Ghani Yalouz

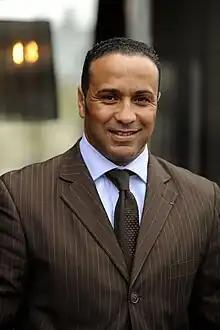

Ghani Yalouz (born 28 december 1967 in Casablanca, Morocco) is a French former wrestler who competed in the 1992 Summer Olympics, in the 1996 Summer Olympics, and in the 2000 Summer Olympics.